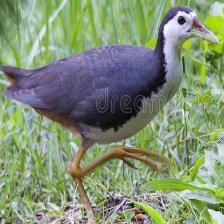
Species: WHITE BREASTED WATERHEN
Scientific name: AMAURORNIS PHOENICURUS
ImageNet parent category: european_gallinule